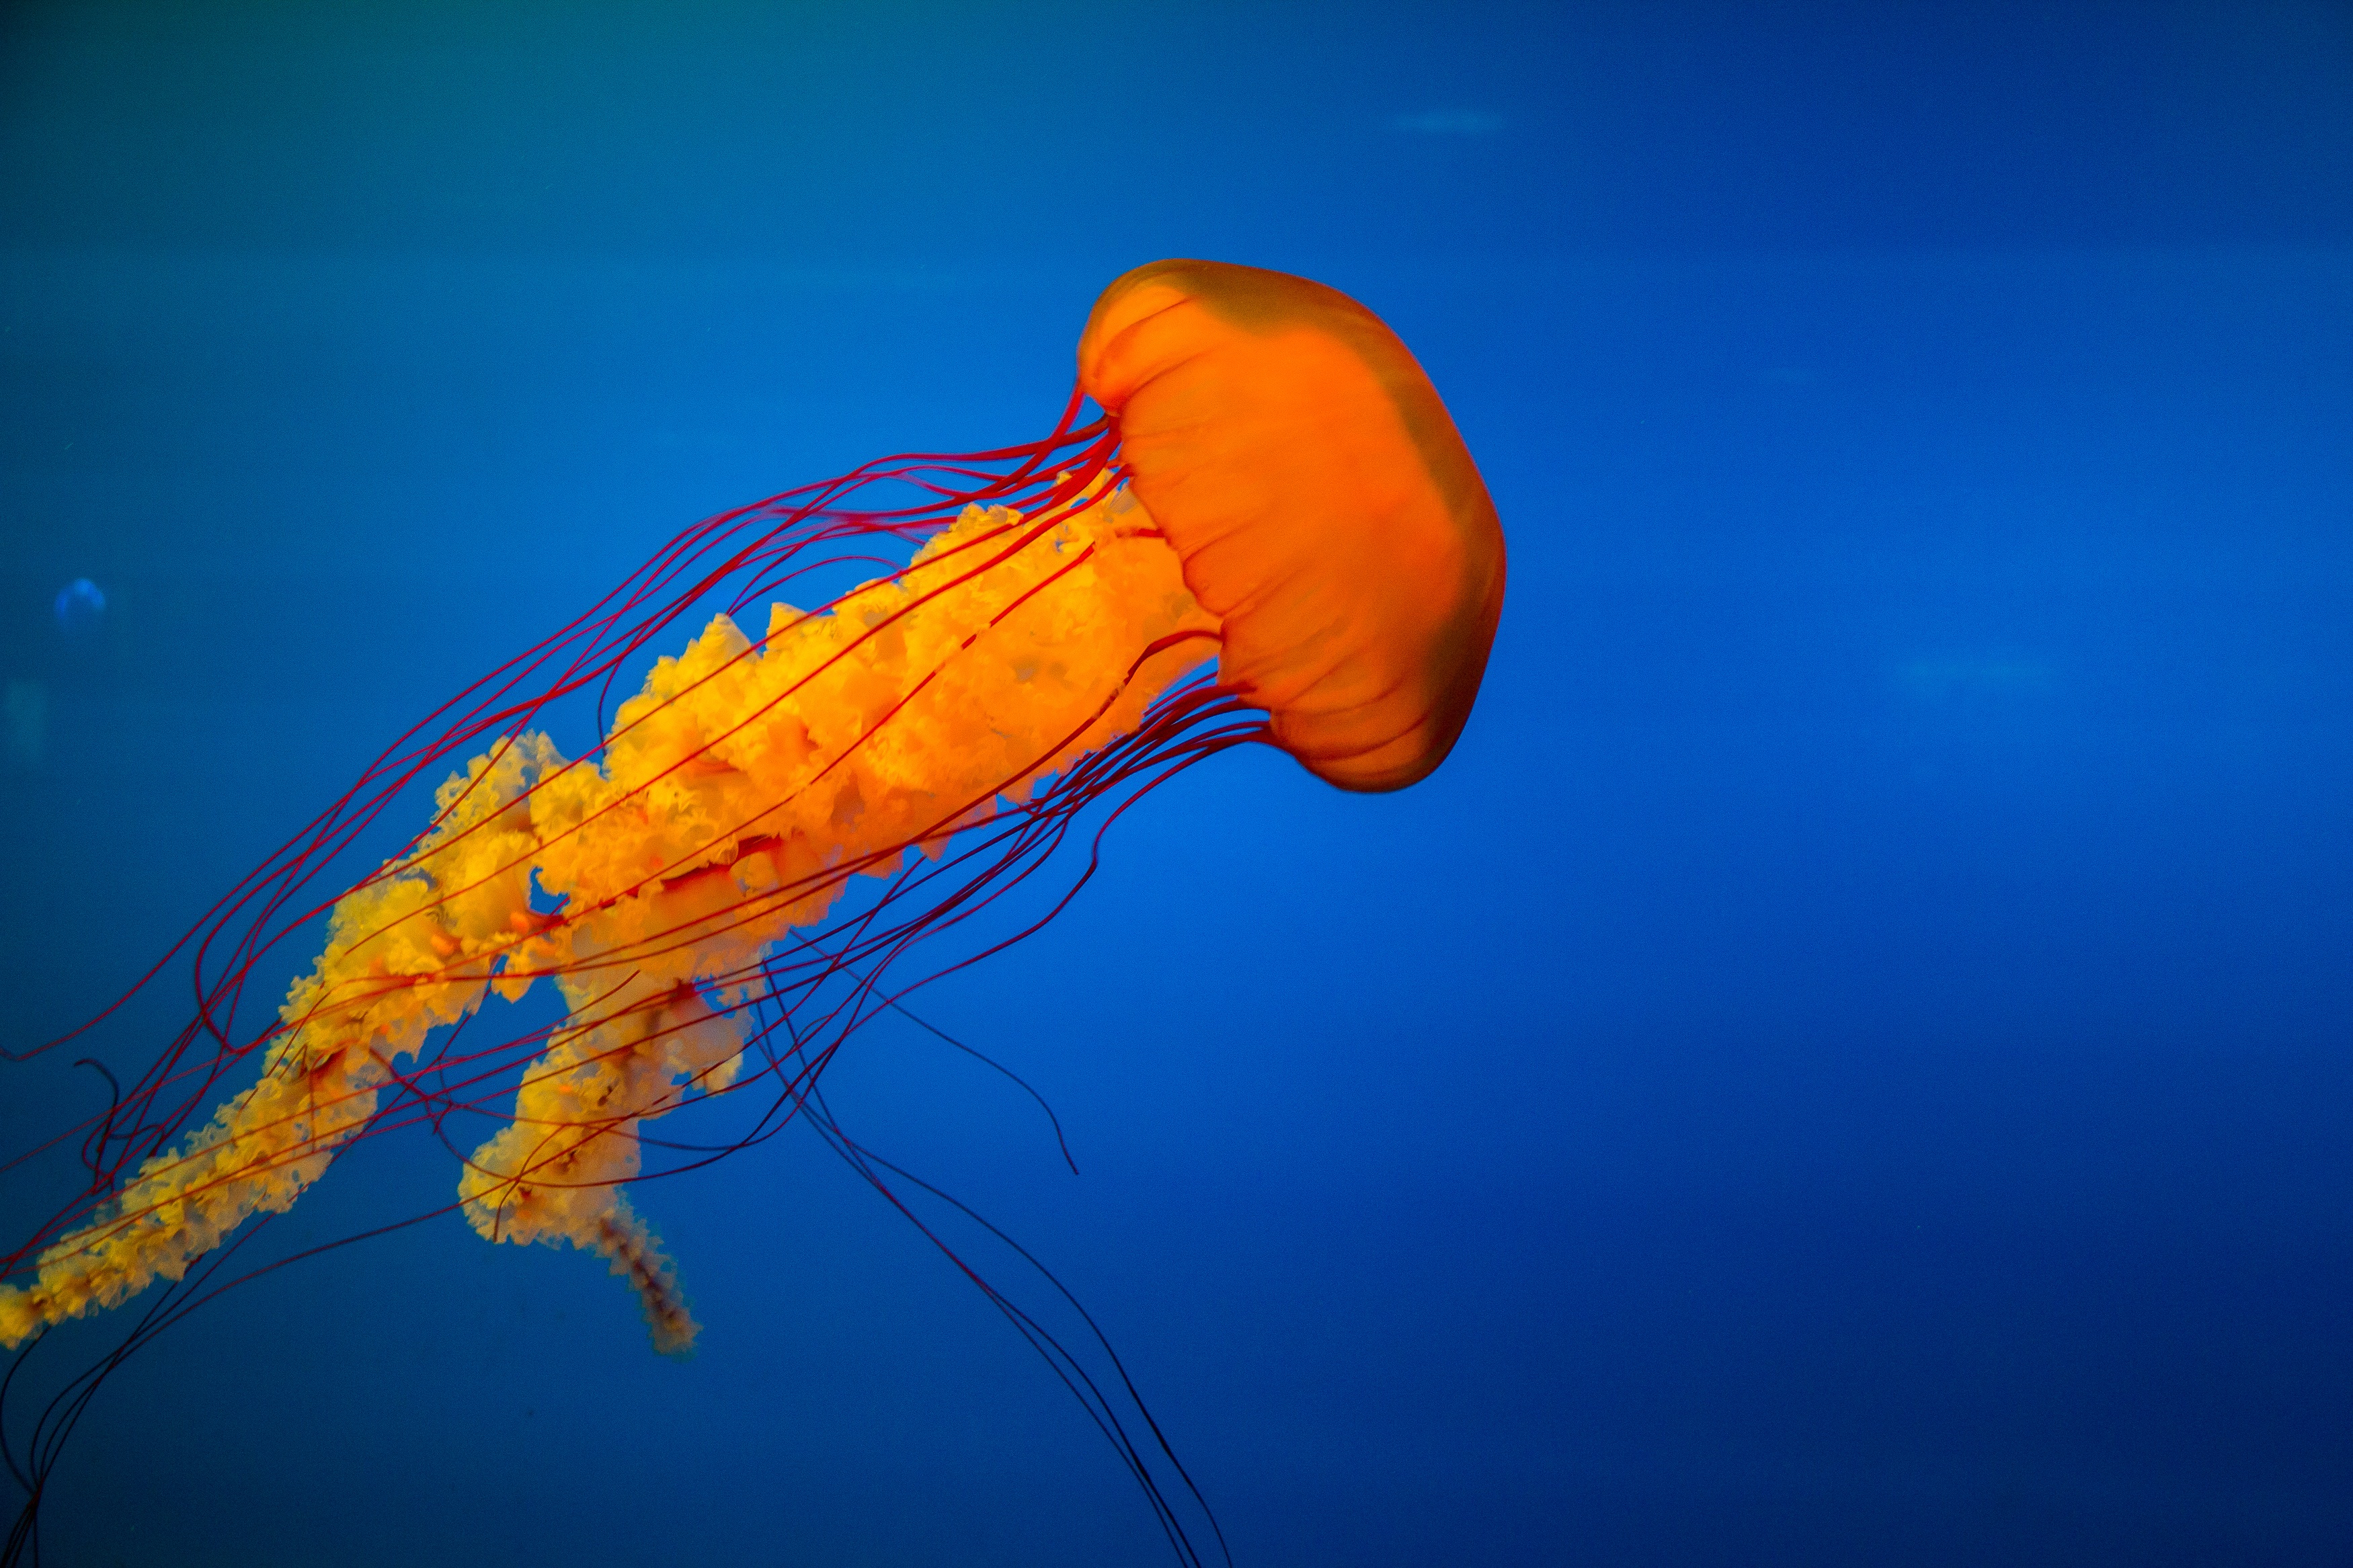
sea, underwater, biology, jellyfish, blue, invertebrate, cnidaria, organ, macro photography, organism, atmosphere of earth, marine biology, marine invertebrates